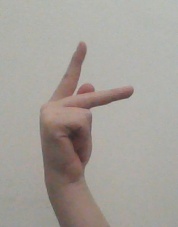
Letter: dha